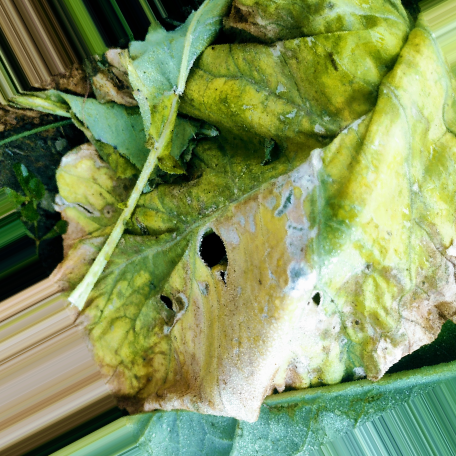
Label: Downy Mildew